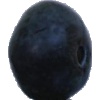
Label: Blueberry 1